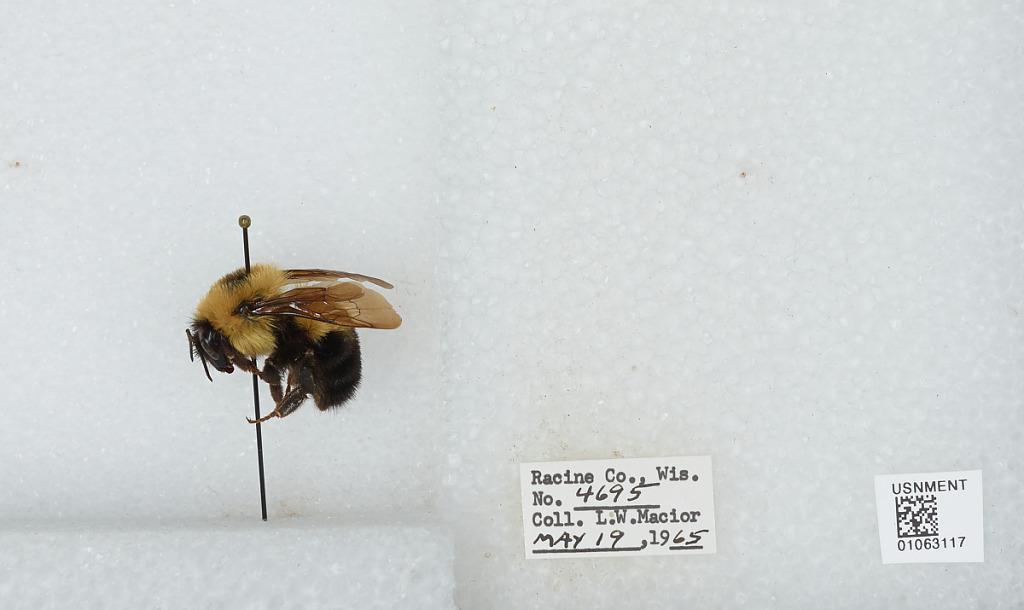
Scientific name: Bombus (Pyrobombus) bimaculatus Cresson
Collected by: L. Macior
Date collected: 1965-5-31
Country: United States
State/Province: Wisconsin
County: Walworth
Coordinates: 42.67, -88.54